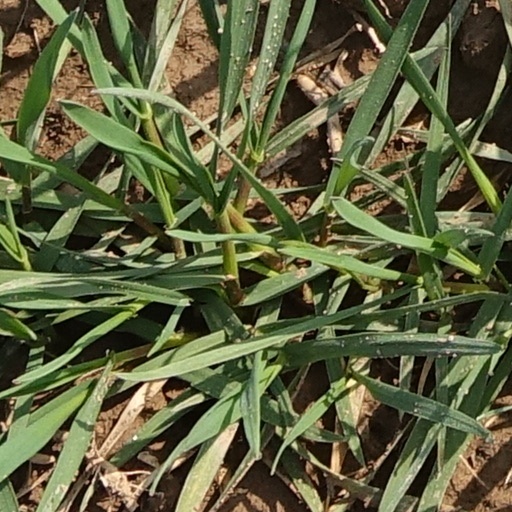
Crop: wheat